Sport in China

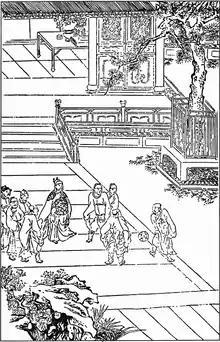
Cuju, an ancient form of football from China

Football is the best-attended sport in China. The sport earns one of the highest television ratings of any sport in the country and has been one of the most well supported sports in China ever since it was introduced in the 1900s. There is also written evidence that a game similar to football, Cuju, was first played in China around 50 BC. The current Chinese Football Association (CFA) was founded in the PRC after 1949. Its headquarters is located in Beijing, and the current chairman is Chen Xuyuan. From 1994 to 2004, the CFA established the first professional football league, which was "Jia A". The Chinese Super League (CSL) is the premier football league in China, which was changed from "Jia A" in 2004, as the top of a league hierarchy that extends to four leagues. "Jia" in Chinese also means "First" or "Best". Since its foundation the Super League has been relatively unstable, and has struggled to maintain popularity. In 2016, the average attendance of the CSL was 24,159 making it one of the highest attending professional football league around the world.